Rachana Ring Road Junction metro station

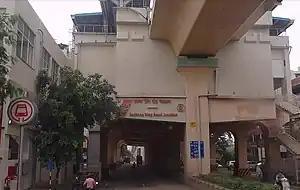

Rachana Ring Road Junction is an elevated metro station on the East-West corridor of the Aqua Line of Nagpur Metro in Nagpur, India. It was opened on 9 December 2020.